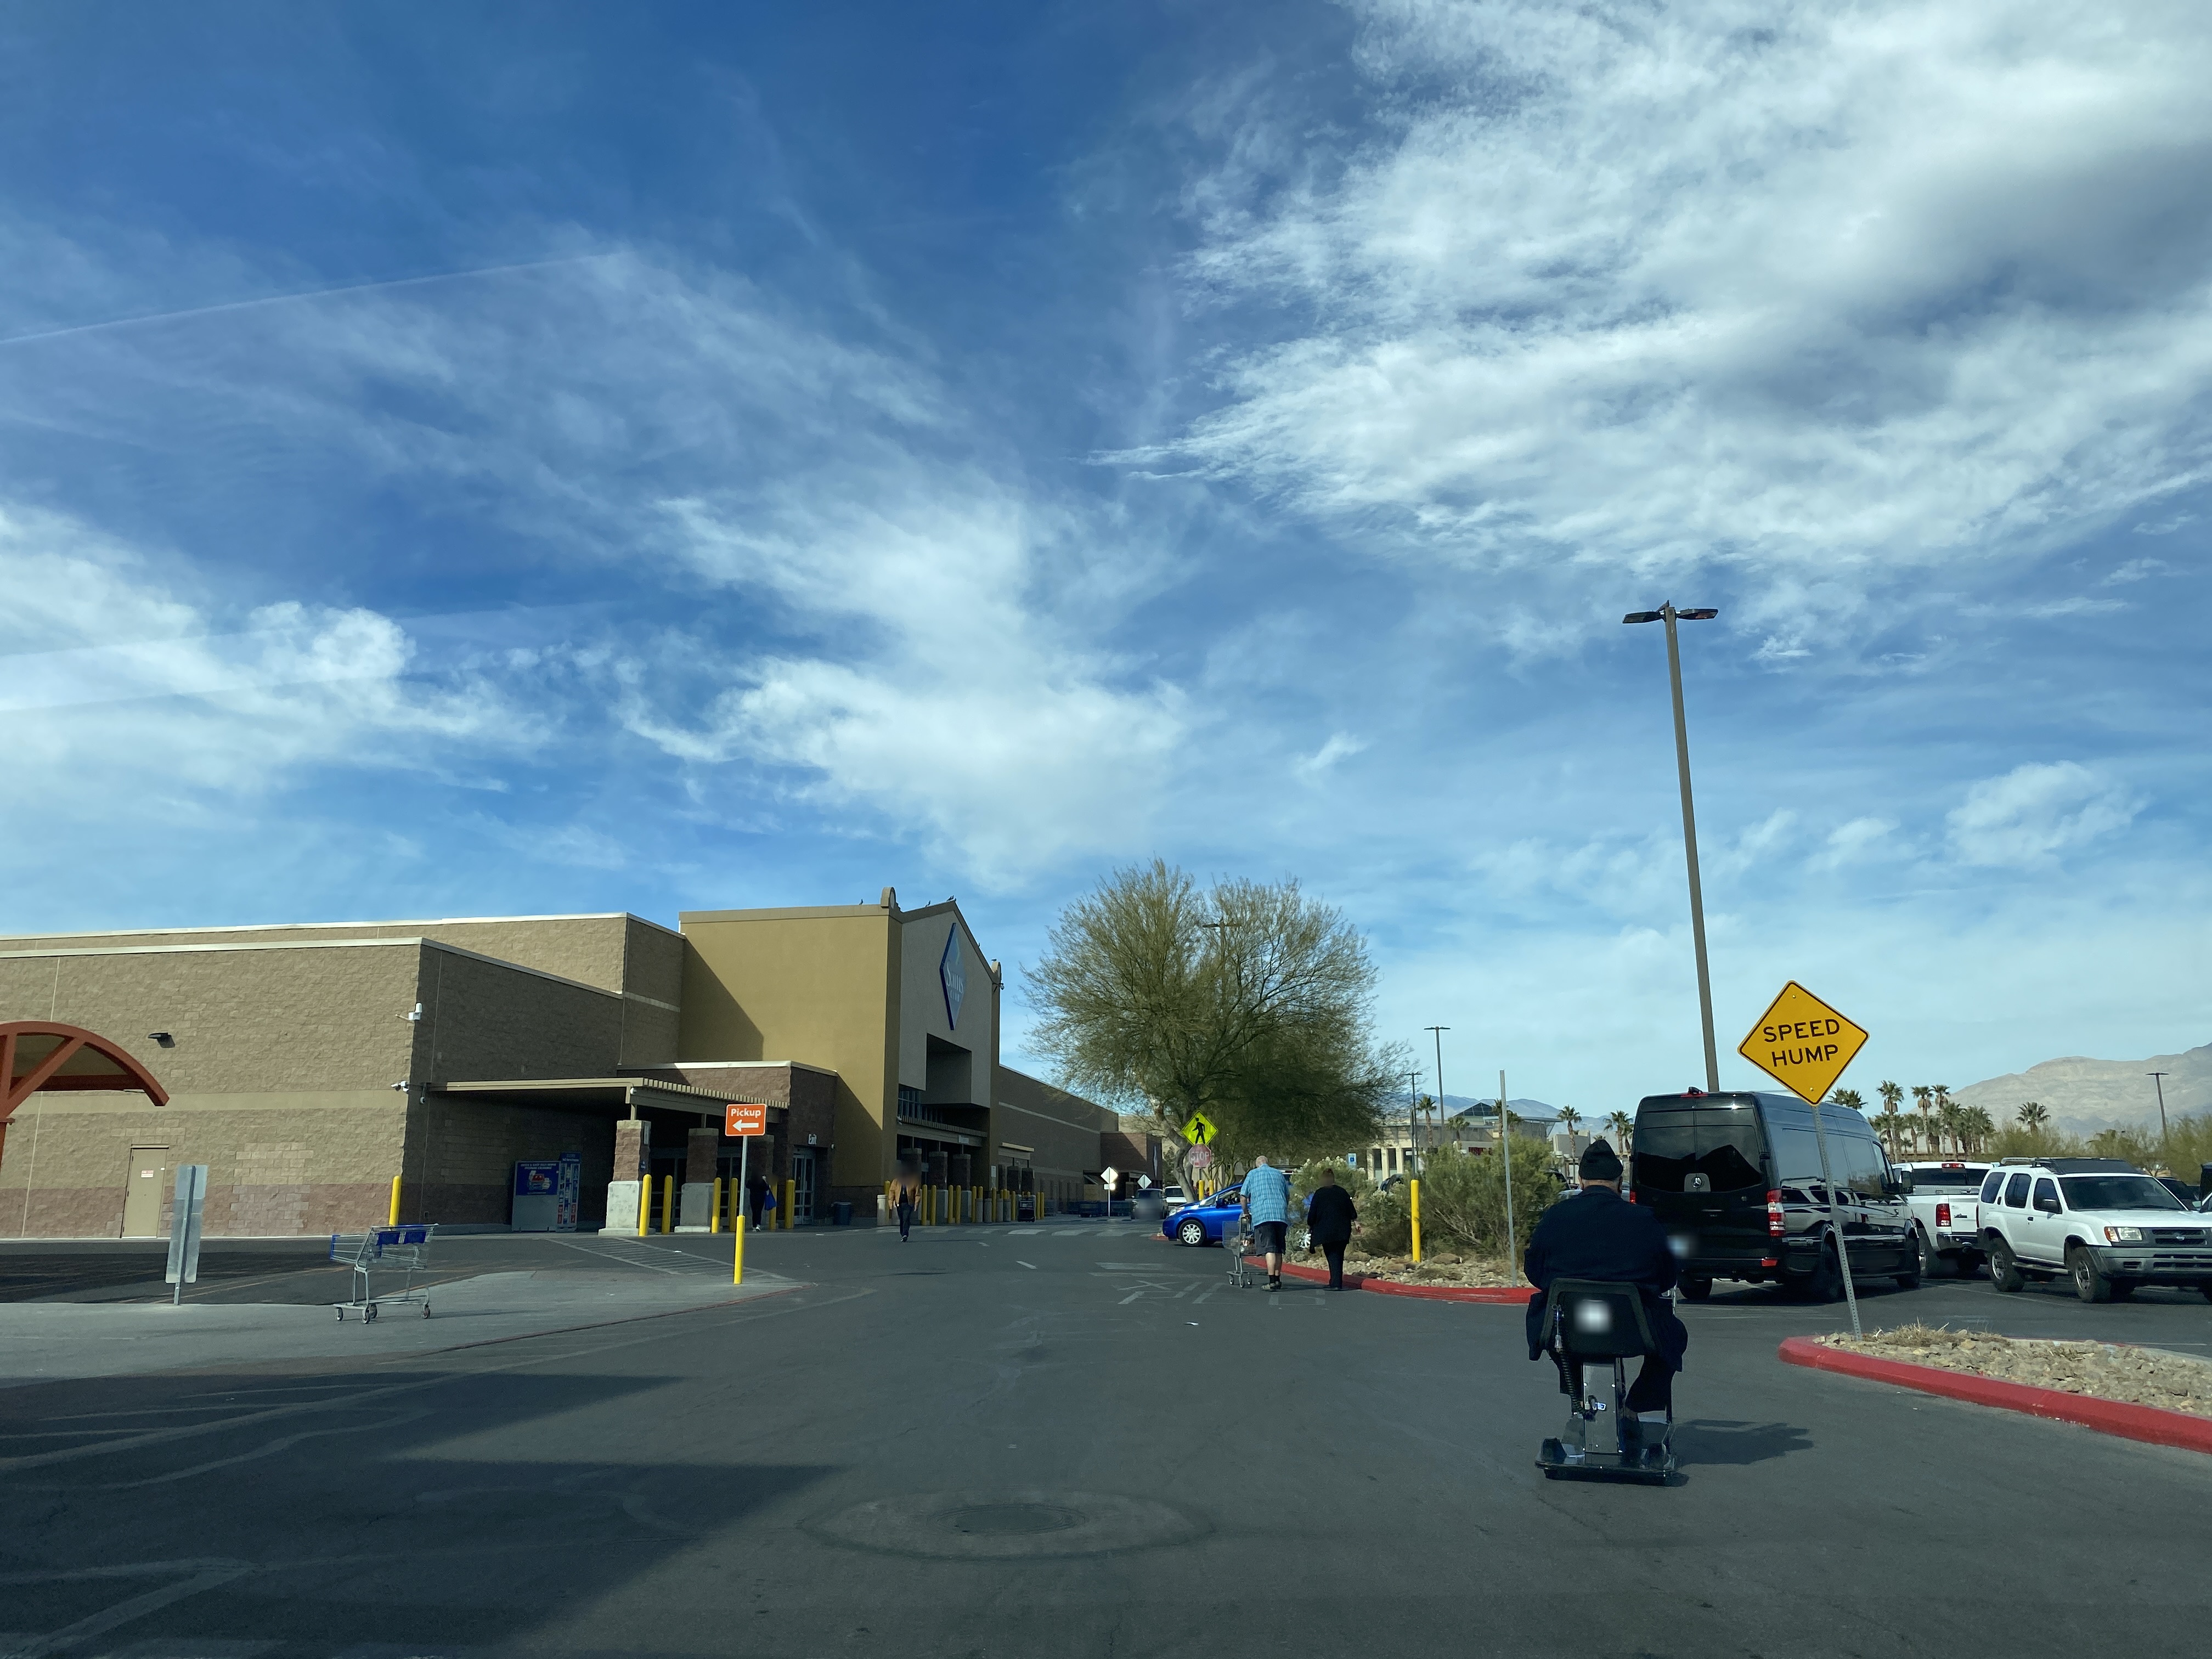
Feature: Wheelchair
City: Las Vegas
State: Nevada
Country: United States
Date: 2020-02-06T21:44:49.077000+00:00